Trevecca Nazarene University

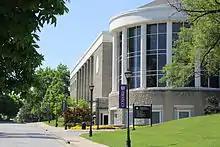
The Waggoner Library

TNU was founded in 1901 by Cumberland Presbyterian minister J. O. McClurkan as the "Pentecostal Literary and Bible Training School". Part of the Pentecostal Alliance, it started offering bachelor's degrees in 1910, and the school's name was changed to Trevecca College for Christian Workers in 1911, after Trevecca College (now "Coleg Trefeca") in Wales. The school was located in downtown Nashville until 1914, when it was moved to East Nashville on Gallatin Road. In 1917, the campus suffered a disastrous fire, and its students and faculty temporarily transferred to Ruskin Cave College. That same year, the school became an official college of the Church of the Nazarene, in order to save itself financially. Shortly after it had become a Nazarene institution, it absorbed the Southeastern Nazarene College of Georgia but still found itself in bankruptcy and forced to sell its campus by 1932.